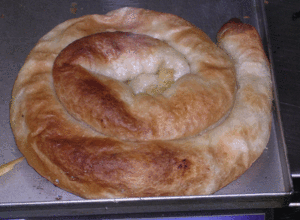
Börek
Börek fra Bosnien og Hercegovina
Börek er en madret som er en populær fastfoodret i nogle Middelhavslande samt i Balkan og dele af det vestlige Asien, med oprindelse i Anatolien. Börek kan købes næsten overalt som fastfood, men følger man de oprindelige opskrifter så kan retten ikke opfattes som fastfood, da det kan tage op til 2 timer at tilberede den. Retten kommer oprindelig fra det vestlige Asien og blev almindelig i Balkanlandene under Det Osmanniske Riges storhedstid.